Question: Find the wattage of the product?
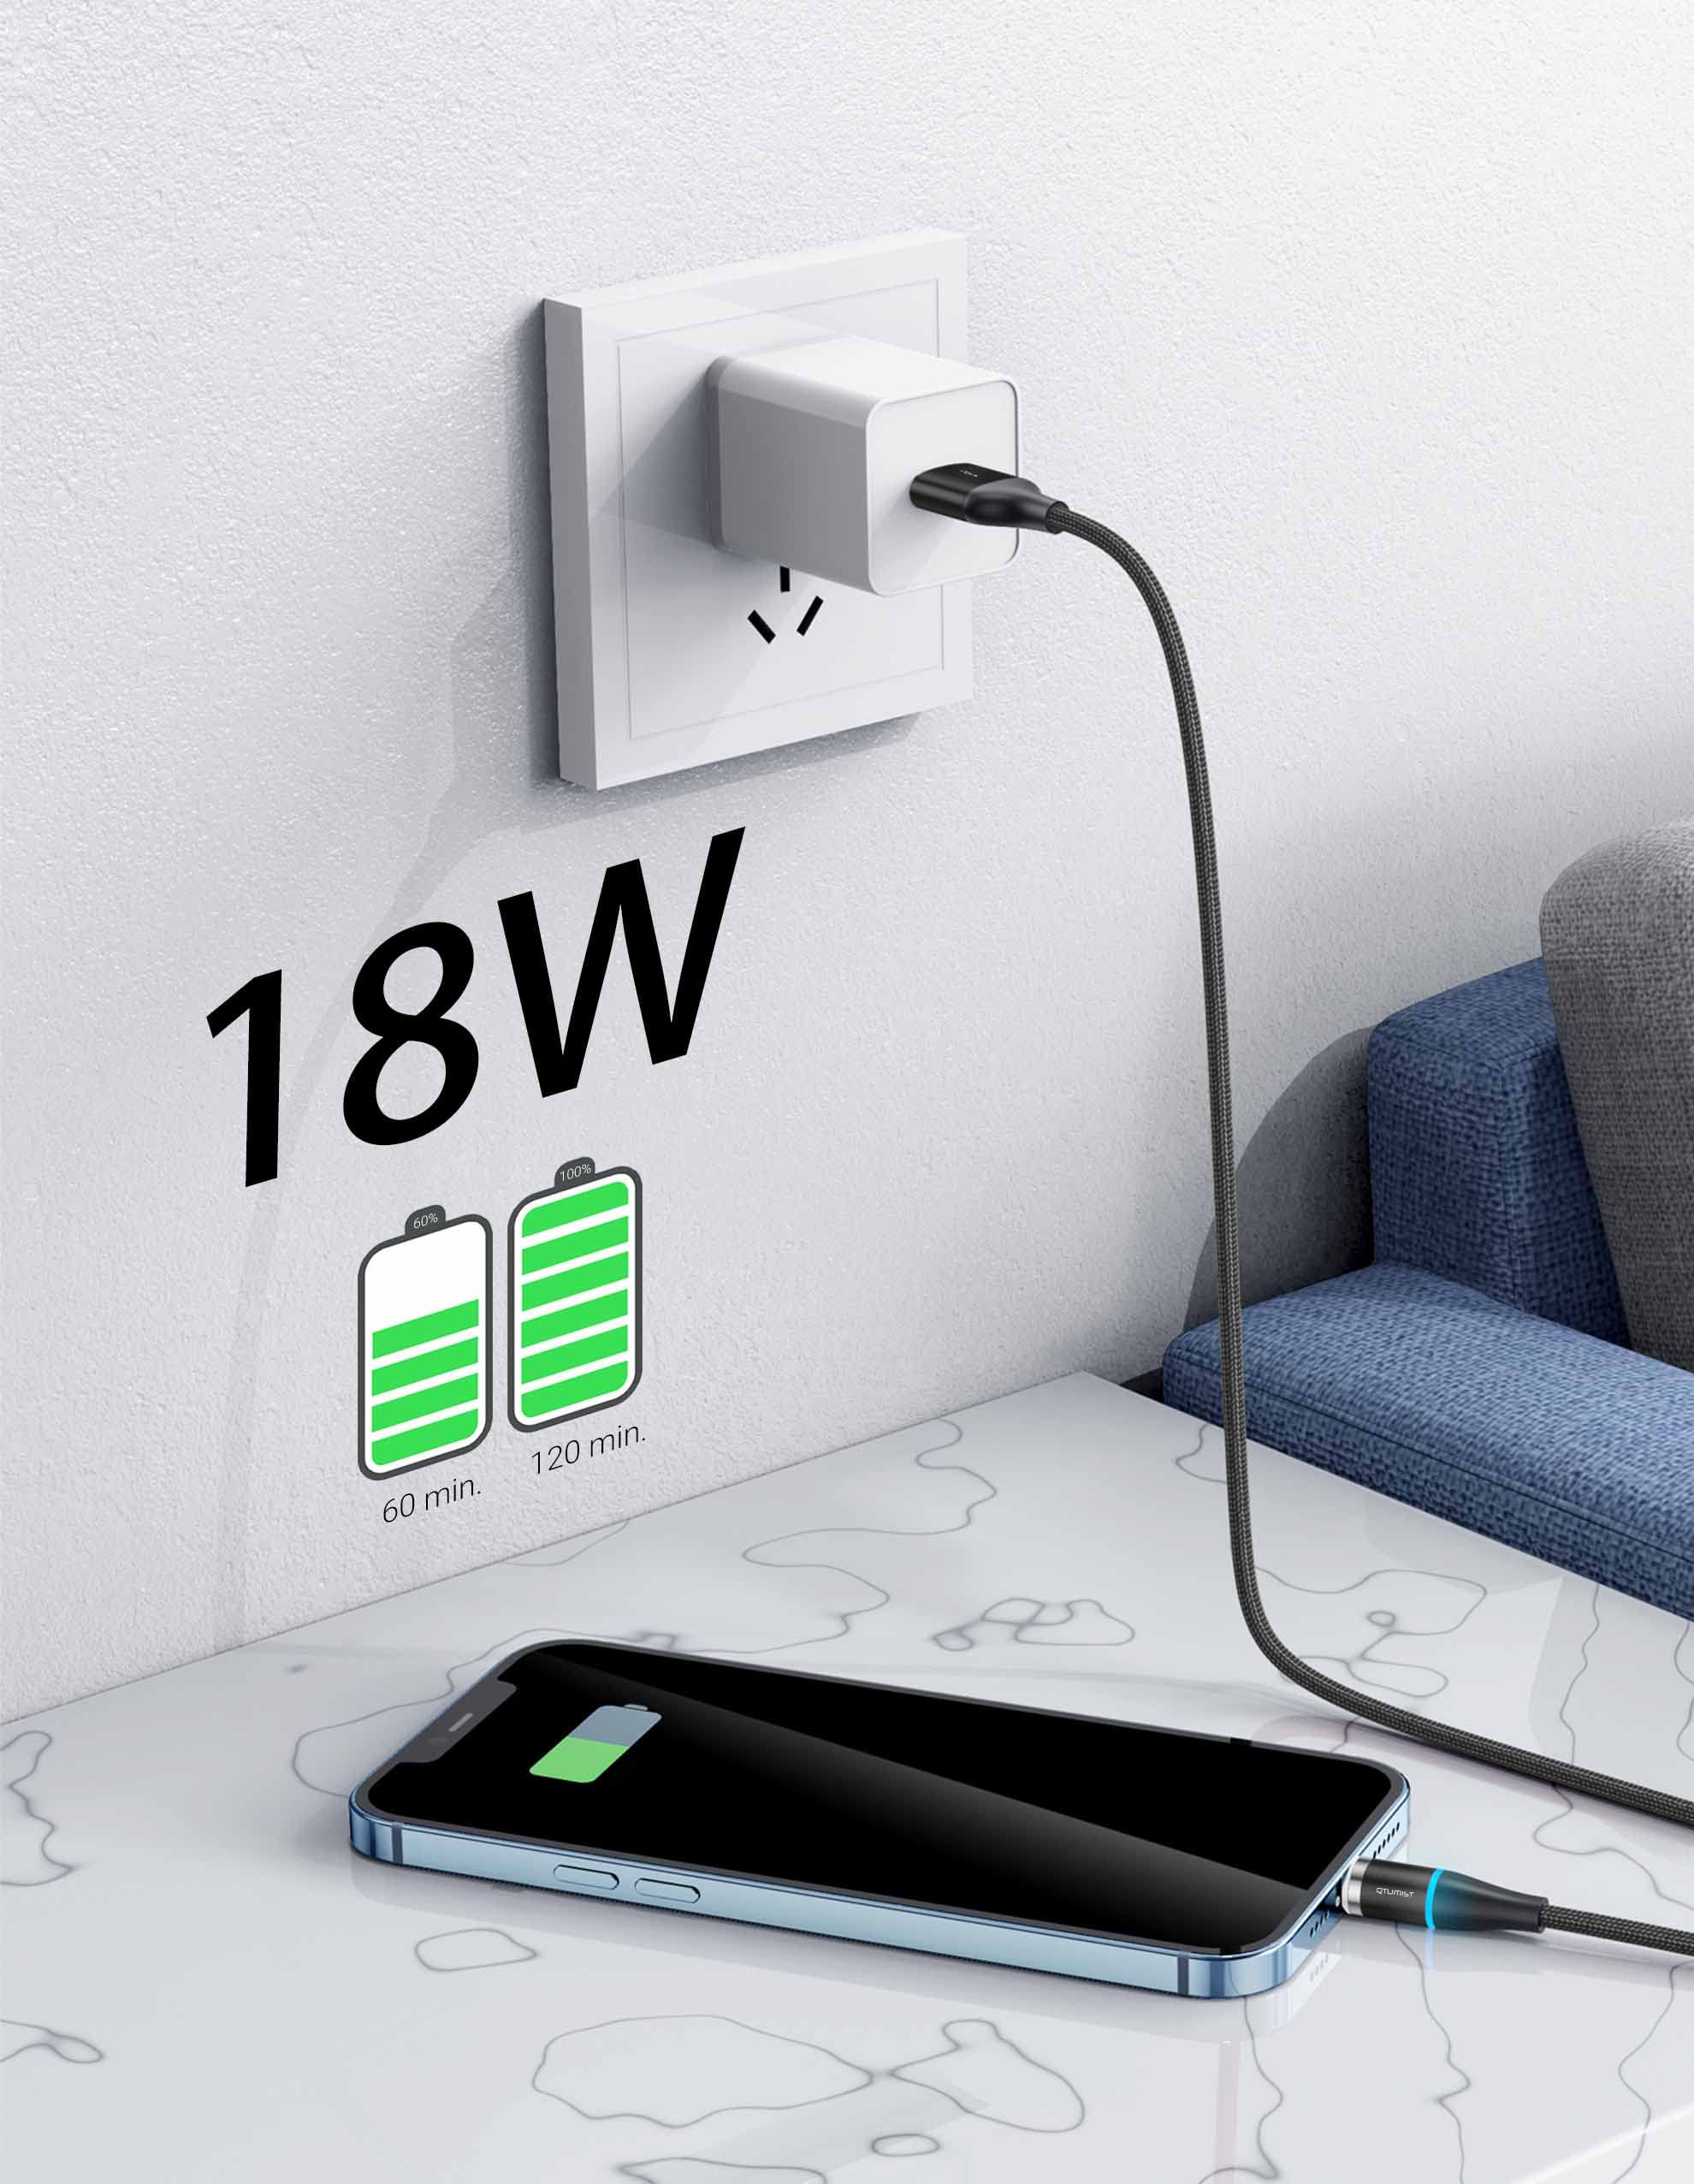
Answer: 18.0 watt